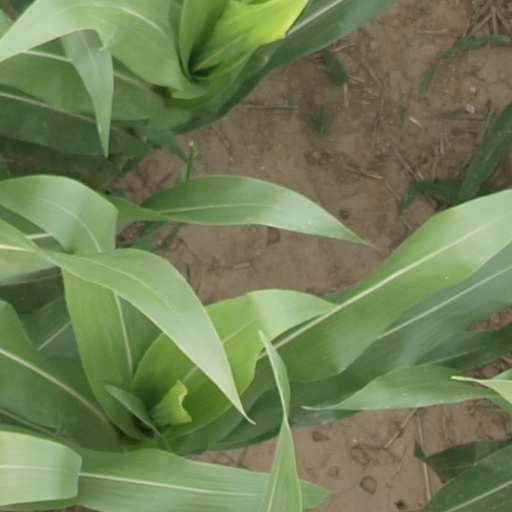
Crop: maize; corn